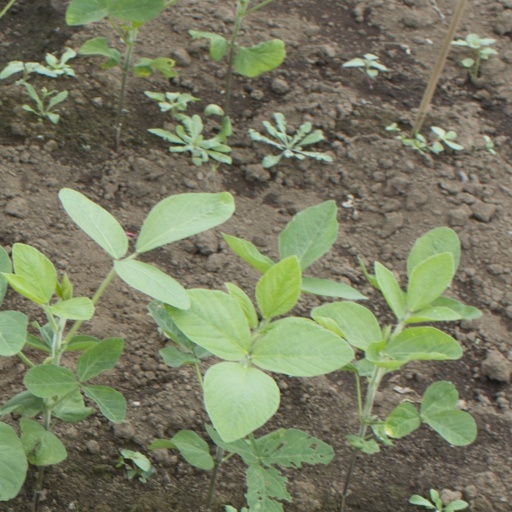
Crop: soybean